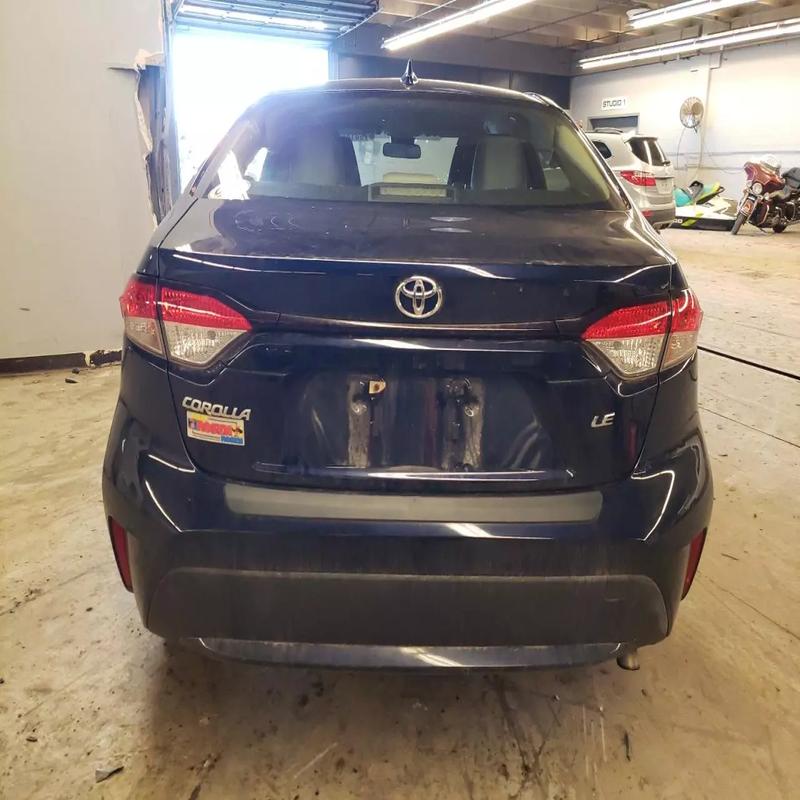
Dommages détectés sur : plaque d'immatriculation arrière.
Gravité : majeur